Ryan Nelsen

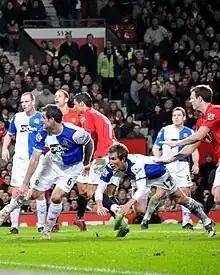
Nelsen and Morten Gamst Pedersen attempt to clear the ball in a match against Manchester United

Nelsen was dealt with another blow before the start of the 2006–07 season, with a serious hamstring injury forcing him out until the new year. On his return to the team in an FA Cup fourth round win against Luton Town, he was immediately made captain. In July 2007, he signed a new five-year deal with the club until the summer of 2012. He scored his first league goal for Blackburn with a header against Wigan Athletic on 26 April 2009 in a 2–0 win which helped Blackburn stay in the Premier League for another season. He then scored his second Premier League goal against Portsmouth with a header from a corner taken by David Dunn on 7 November 2009, and has also scored goals against Birmingham City and Fulham. On 11 April 2010, Nelsen came on for the injured Christopher Samba against Manchester United at Ewood Park in a 0–0 draw. Nelsen made his 175th appearance for Blackburn Rovers, leading the team in a 3–2 defeat to Everton at Ewood Park on 17 April 2010. In all competitions, Nelsen made a total of thirty-three appearances and scored four goals in the 2009–10 season.